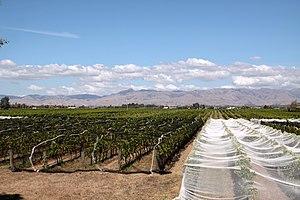
Filets anti-oiseau sur le vignoble de Marlborough
Le vignoble de Marlborough est situé au Nord de l'île du Sud de la Nouvelle-Zélande, dans la région de Marlborough, proche de la ville de Blenheim.